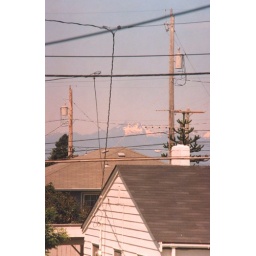
View from the hill by the house